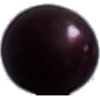
Label: cherry_wax_black